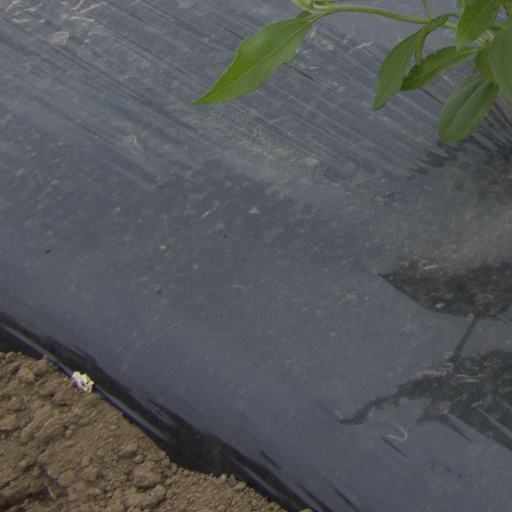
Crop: Jerusalem artichoke